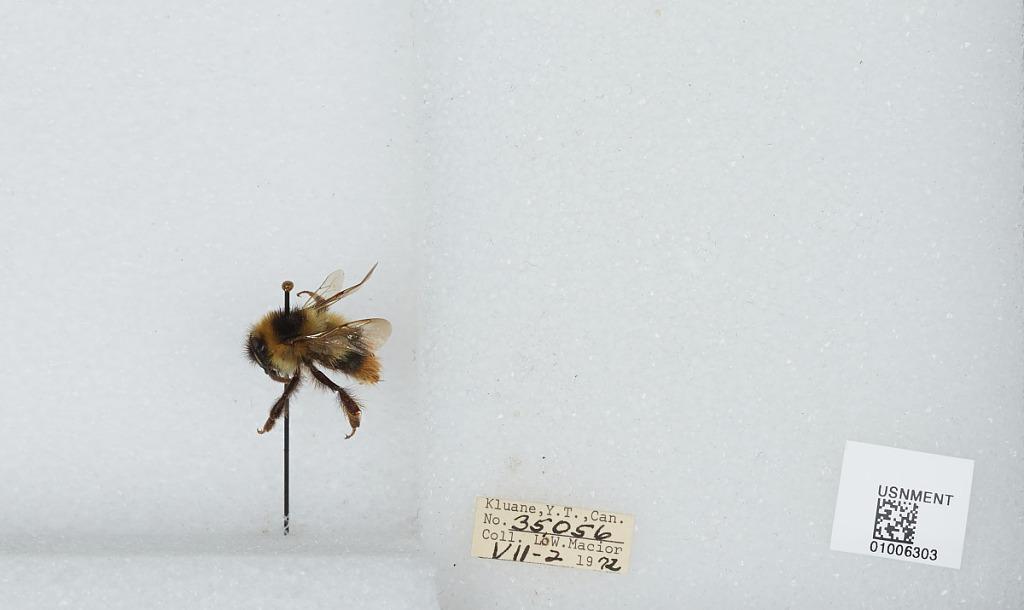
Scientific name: Bombus (Pyrobombus) frigidus Smith
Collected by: L. Macior
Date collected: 1972-7-2
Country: Canada
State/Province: Yukon Territory
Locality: Kluane
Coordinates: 60.75, -139.5